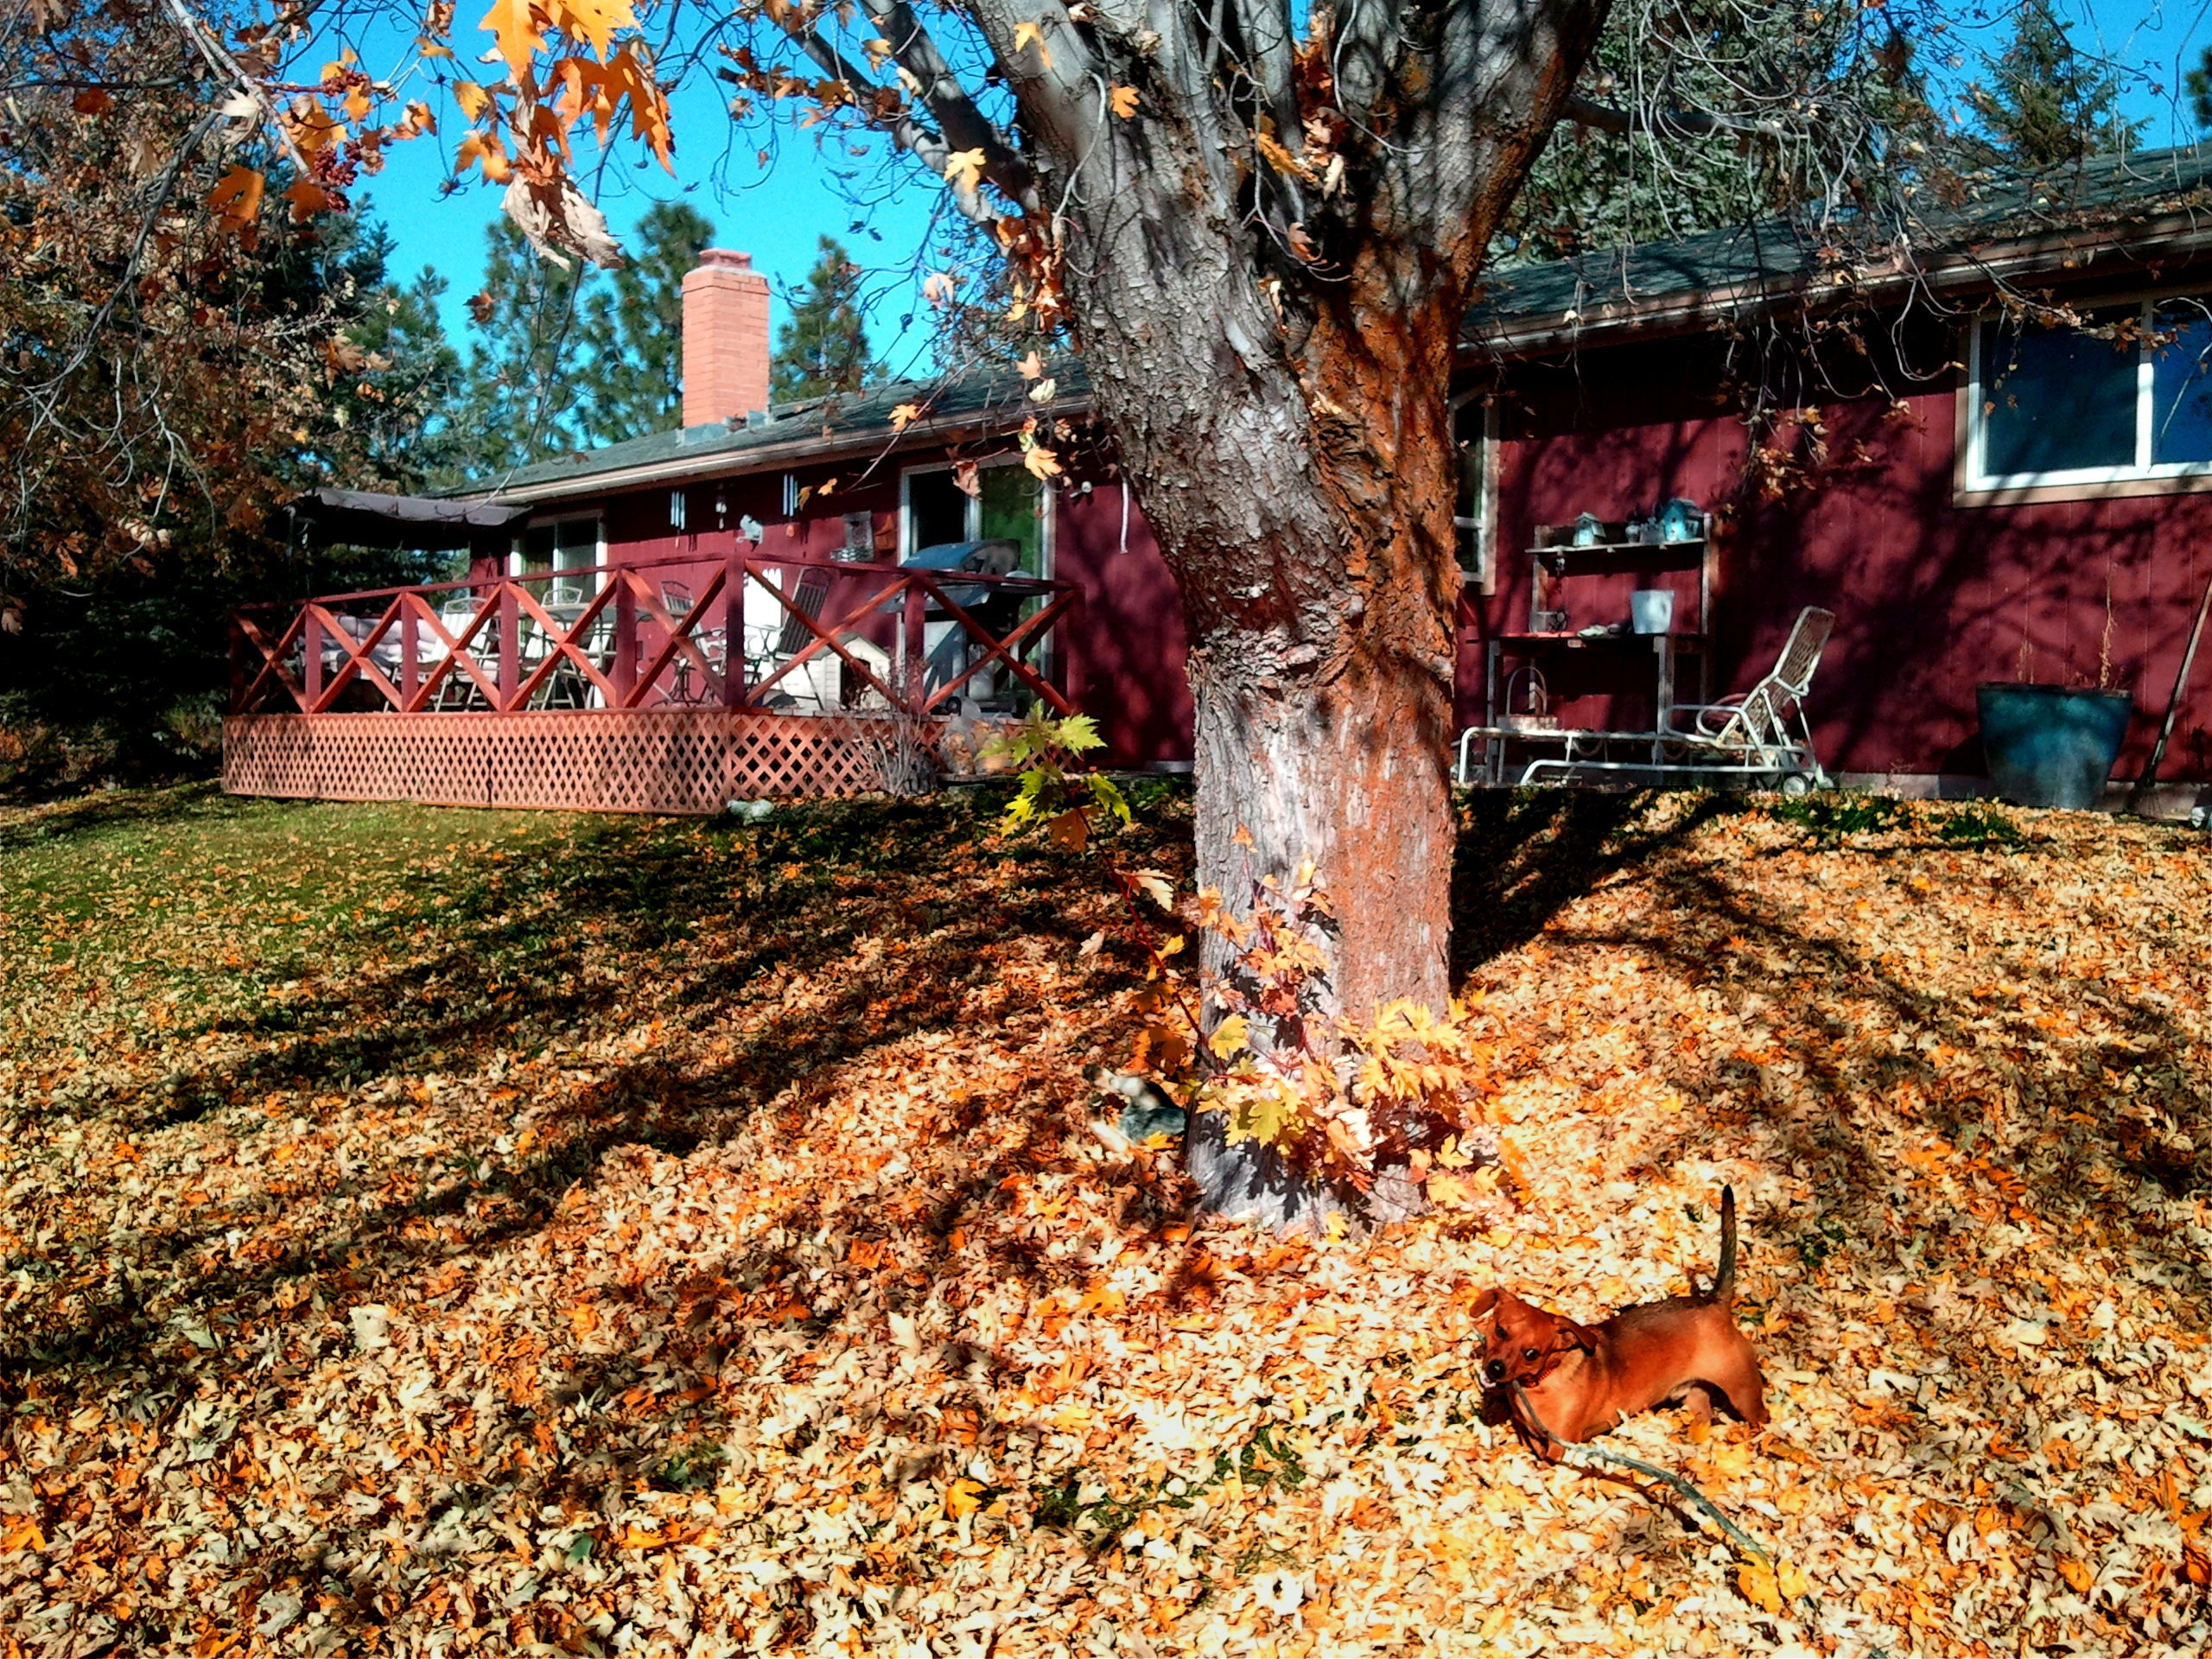
tree, forest, outdoor, plant, lawn, leaf, fall, flower, pile, red, autumn, backyard, season, leaves, seasonal, woodland, october, yard, rake, dachshund, rural area, raking, woody plant